Museum van de Geest

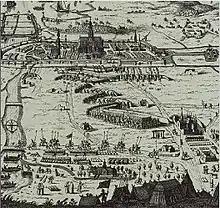
Sketch of the siege of Haarlem with the Dolhuys on the right.

Perhaps the most famous regent today of the medieval Dolhuys was Willem Janszoon Verwer, who kept a diary, most notably of his experiences during the siege of Haarlem from 1572 to 1581. This diary was copied and annotated by Gerdina Hendrika Kurtz in 1960 and later published in 1973. Verwer was a wealthy member of the Haarlem city council, as was his father. His father was listed in 1577 as one of the 20 richest men of Haarlem. During the siege of Haarlem the Spanish had their headquarters in Huis ter Kleef. Executions by hanging were carried out close to the Dolhuys, because soldiers were stationed there, and Verwer was a witness. He was Roman Catholic and his diary is written from this perspective. He later used his diary in court proceedings in Haarlem after the siege.